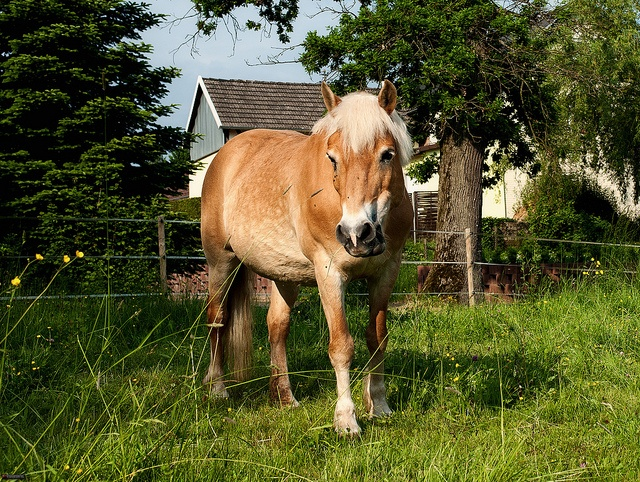
A large brown horse with blonde hair standing in a lush green field.
A large, beautiful horse in a pasture with a fence.
a close up of a horse in a fence near a tree
A HORSE IS WALKING IN THE GRASS
The horse has quite a bit of grass to eat.